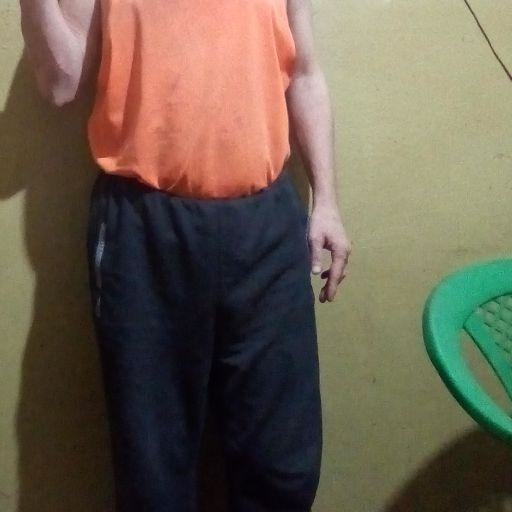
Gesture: no_gesture